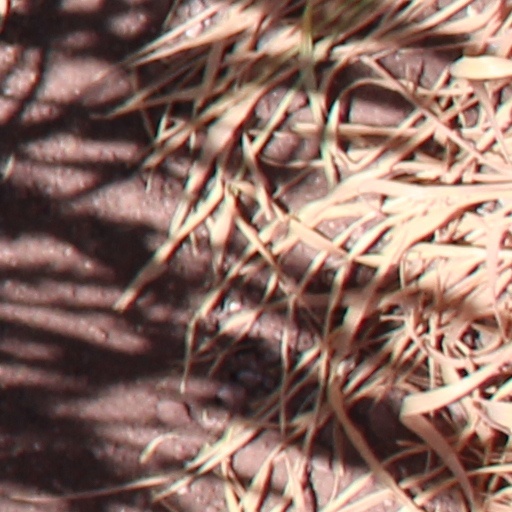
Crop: wheat